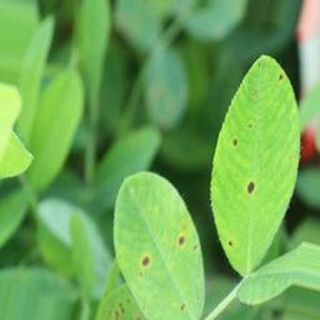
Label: groundnut_early_leaf_spot